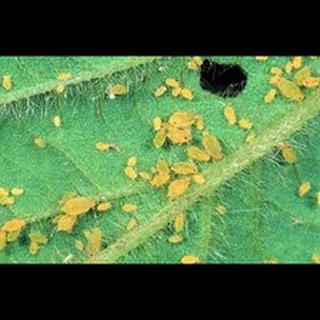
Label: wheat_aphid